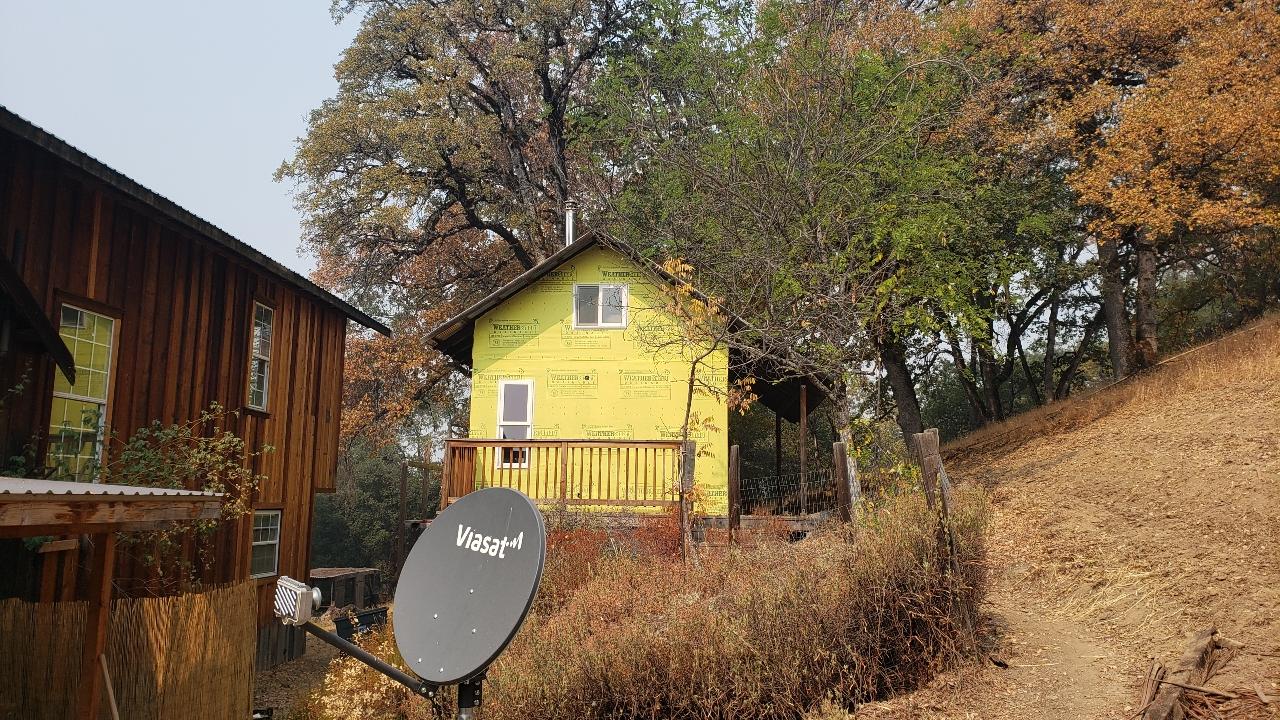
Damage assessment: no_damage